Stepan Aghajanian

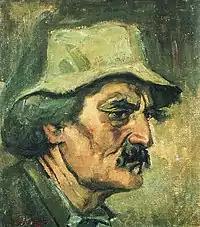
Self-portrait (1926)

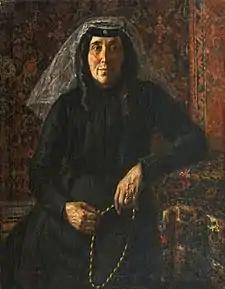
Portrait of the Artist's Mother

Stepan Meliksetovich Aghajanian (16 December 1863 – 13 December 1940) was an Armenian painter; known primarily for portraits and landscapes.